Shobon no Action

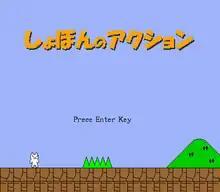
Title screen

also known as Cat Mario or incorrectly as Syobon Action, is a Japanese freeware platform game released in February 2007. The game features frustrating elements which has made it subject to internet video game commentary, such as ostensibly innocuous objects that kill the character in ways unforeseeable to the player. Though the game is a parody of "Super Mario Bros." for the Nintendo Entertainment System, it adds elements from other "Mario" games such as "Super Mario World".